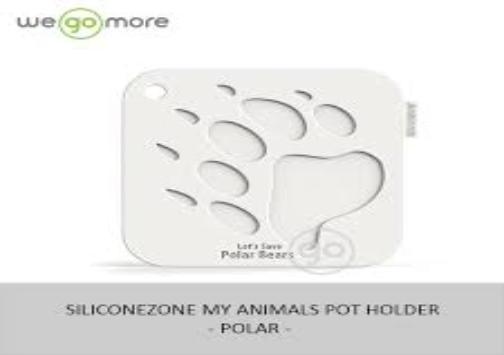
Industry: Necessities